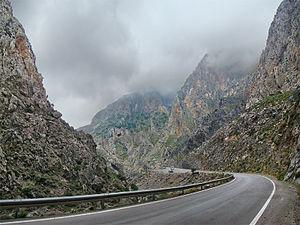
Gorge Kourtaliotiko, Crète, Grèce. Sur la route en direction sud entre Koxare et Asomatos.